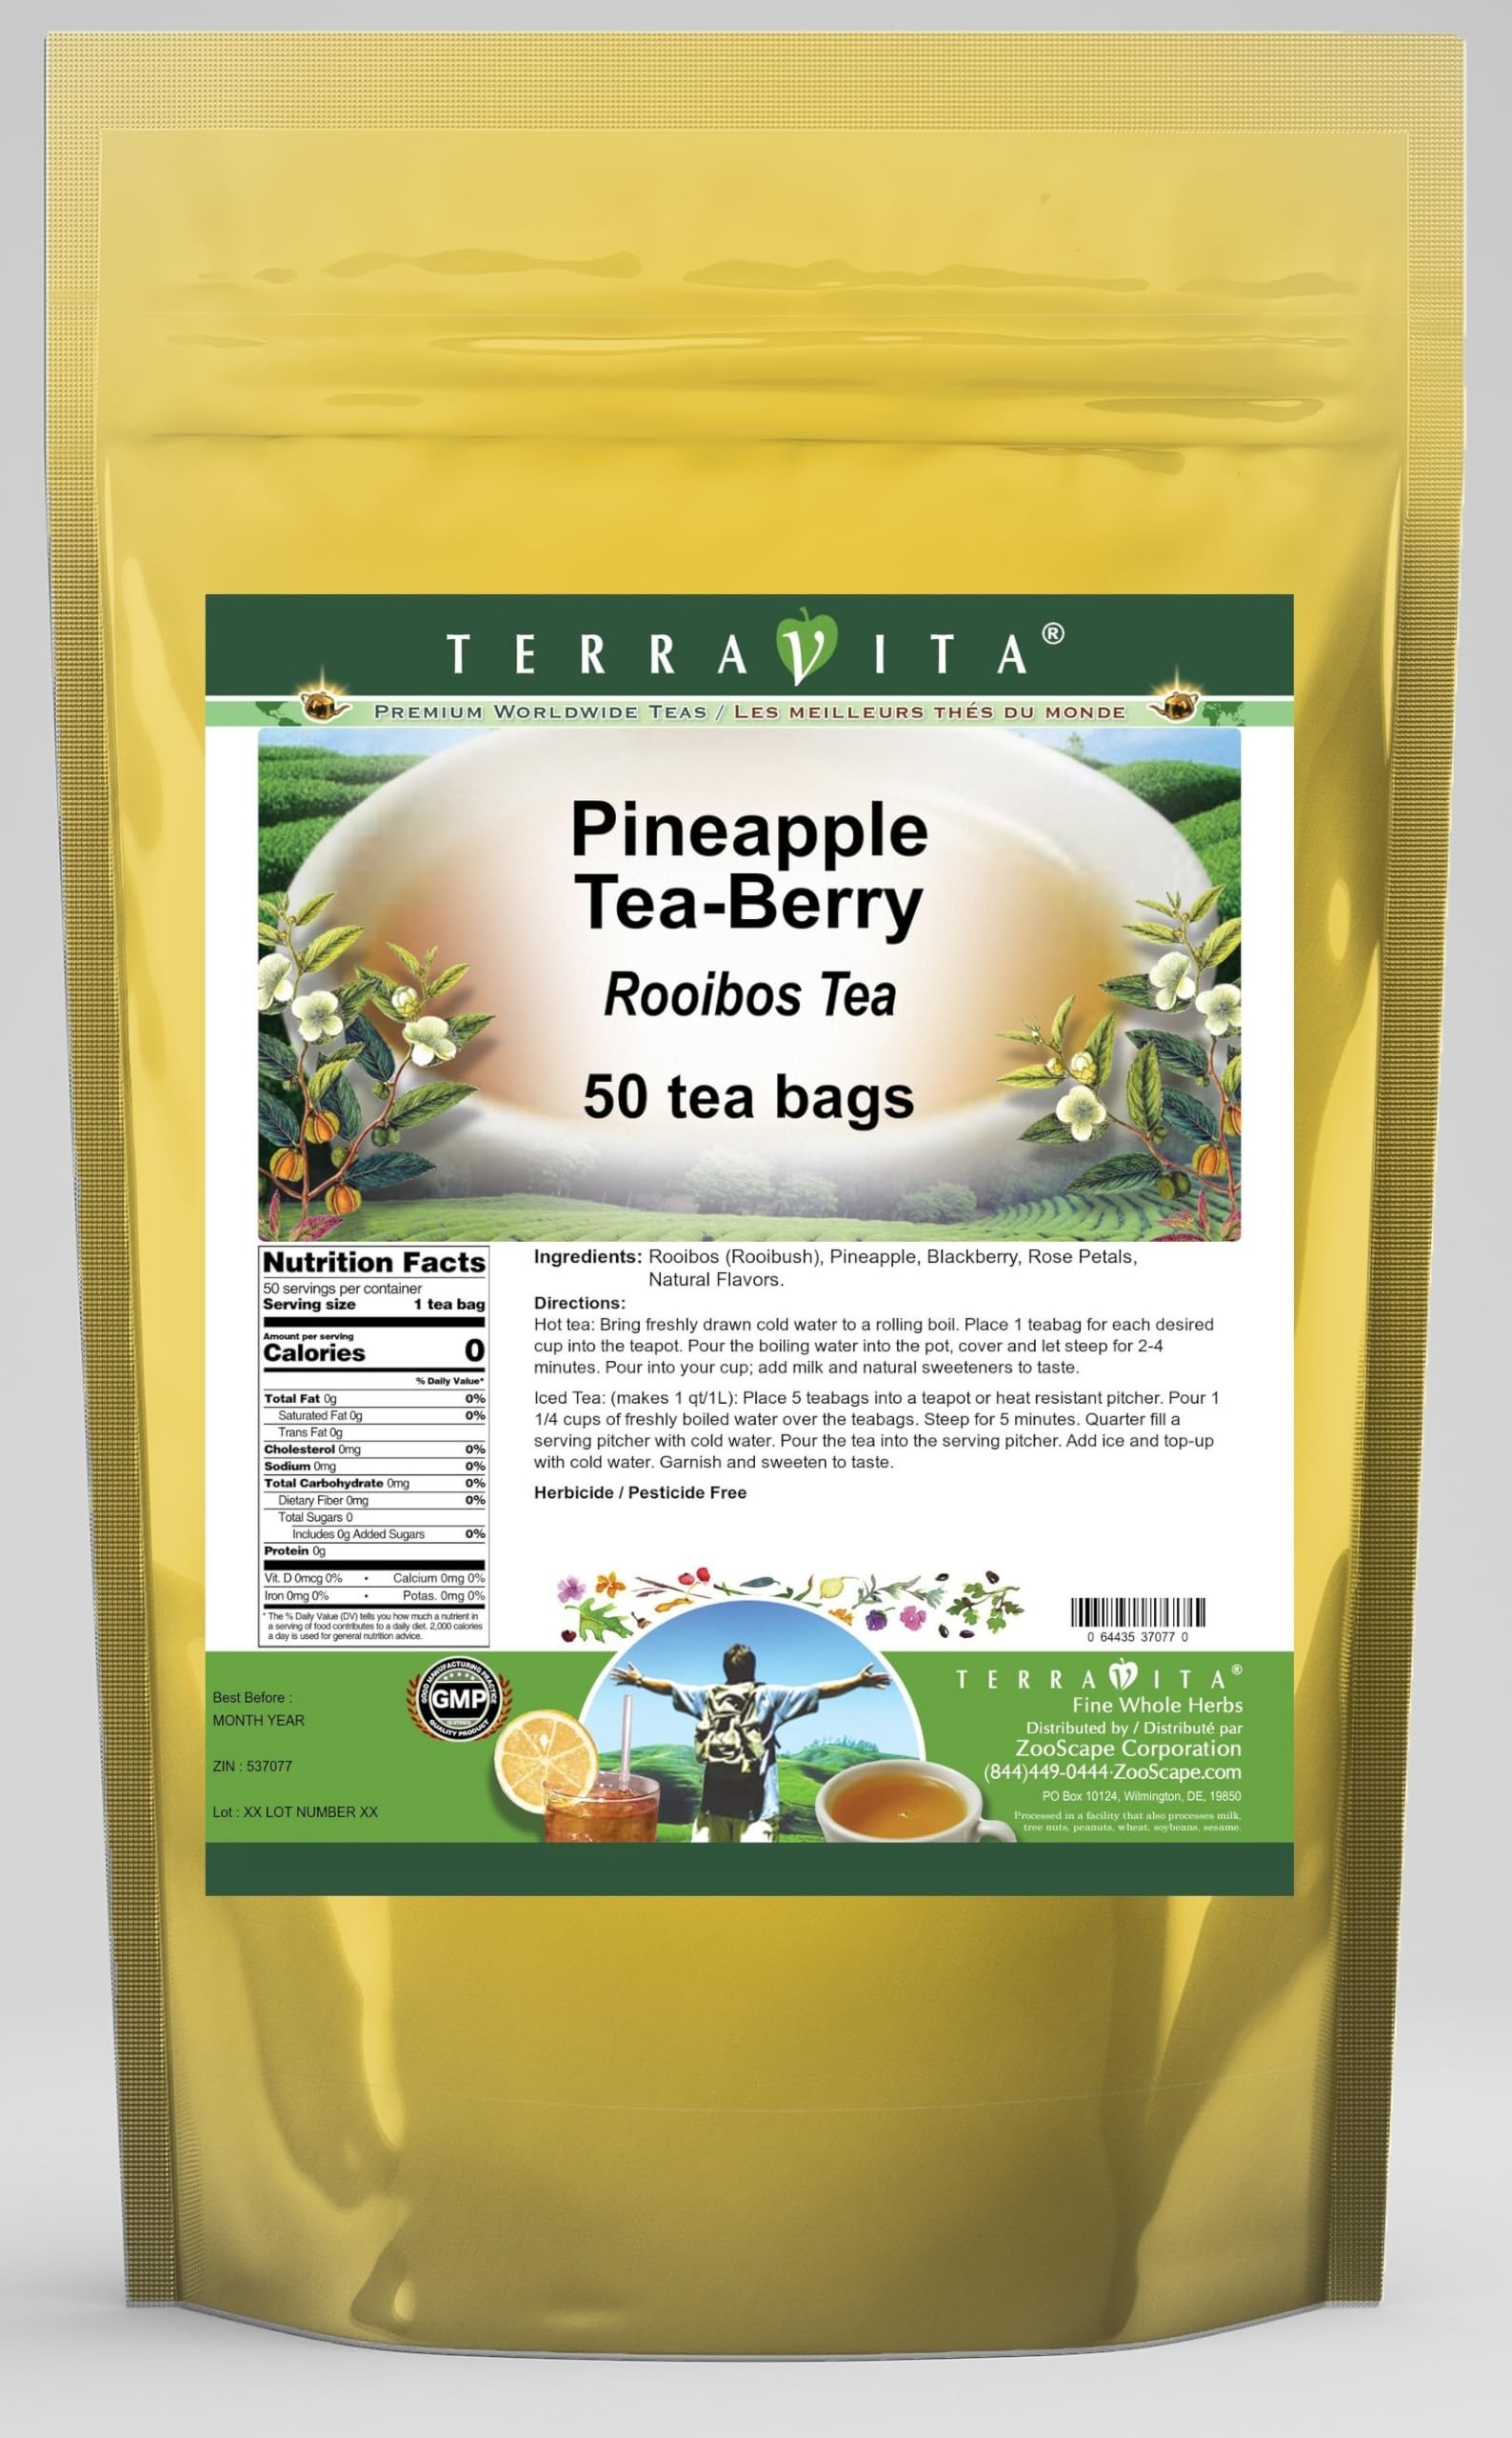
Item Name: Pineapple Tea-Berry Rooibos Tea (50 tea bags, ZIN: 537077) - 2 Pack
Bullet Point 1: Our Pineapple Tea-Berry Rooibos Tea is a delightful flavored Rooibos tea with Pineapple, Blackberry and Rose Petals that you will really enjoy! The unique Pineapple Tea-Berry aroma and taste is a delight! - Ingredients: Rooibos tea, Pineapple, Blackberry, Rose Petals and Natural Pineapple Tea-berry Flavor.
Bullet Point 2: No fillers.
Bullet Point 3: Manufacturer: TerraVita
Bullet Point 4: Size: 50 tea bags
Bullet Point 5: Rooibos Tea Bags - Packed in a convenient upright pouch!
Product Description: Our Pineapple Tea-Berry Rooibos Tea is a delightful flavored Rooibos tea with Pineapple, Blackberry and Rose Petals that you will really enjoy! The unique Pineapple Tea-Berry aroma and taste is a delight! - Ingredients: Rooibos tea, Pineapple, Blackberry, Rose Petals and Natural Pineapple Tea-berry Flavor. - Hot tea brewing method: Bring freshly drawn cold water to a rolling boil. Place 1 teabag for each desired cup into the teapot. Pour the boiling water into the pot, cover and let steep for 2-4 minutes. Pour into your cup; add milk and natural sweeteners to taste. - Iced tea brewing method: (to make 1 liter/quart): Place 5 teabags into a teapot or heat resistant pitcher. Pour 1 1/4 cups of freshly boiled water over the teabags. Steep for 5 minutes. Quarter fill a serving pitcher with cold water. Pour the tea into the serving pitcher. Add ice and top-up with cold water. Garnish and sweeten to taste. - TerraVita is an exclusive line of premium-quality, natural source products that use only the finest, purest and most potent ingredients found around the world. TerraVita is hallmarked by the highest possible standards of purity, potency, stability and freshness. All of our products are prepared with the highest elements of quality control, from raw materials through the entire manufacturing process, up to and including the moment that the bottles or bags are sealed for freshness and shipped out to you. Our highest possible standards are certified by independent laboratories and backed by our personal guarantee. - TerraVita exists to meet and ensure your family's health and wellness without the harmful effects of chemicals and health products. We strive to make all of our products affordable and reliable and are constantly searching the market to maintain our affordability
Value: 100.0
Unit: Count

Price: 59.2